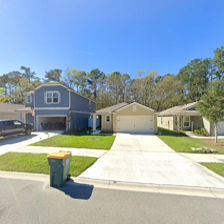
Label: streetView